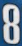
Number: 8